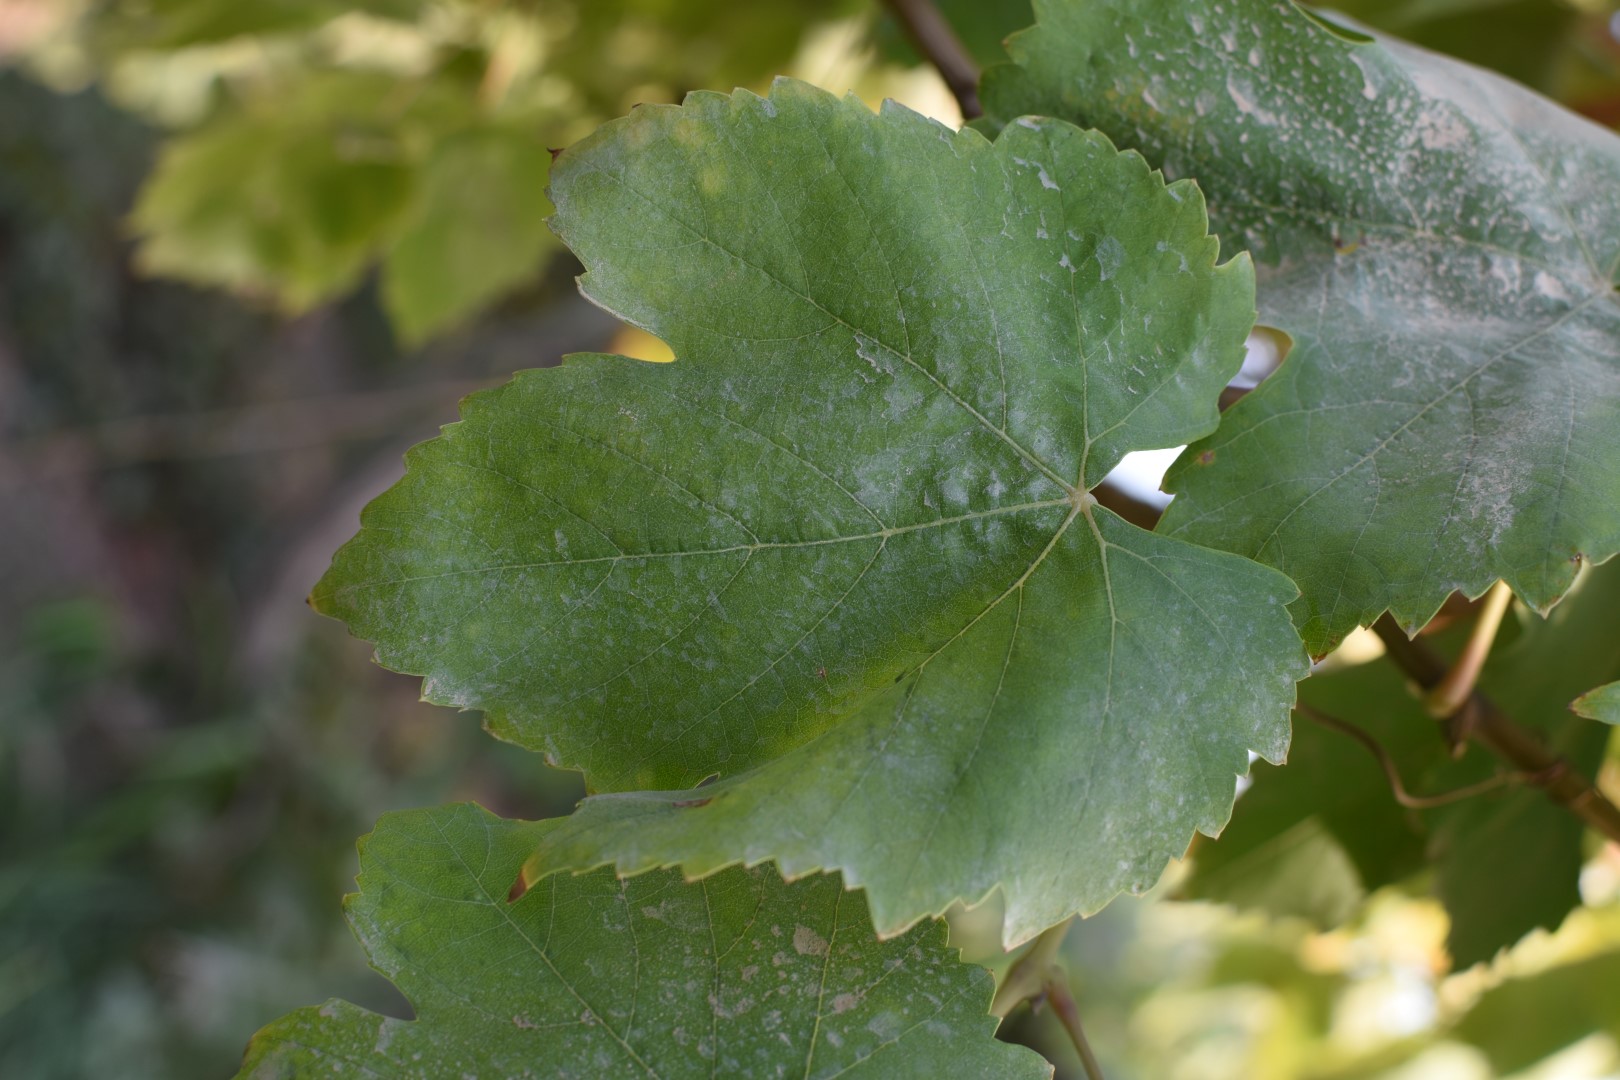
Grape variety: Thompson Seedless